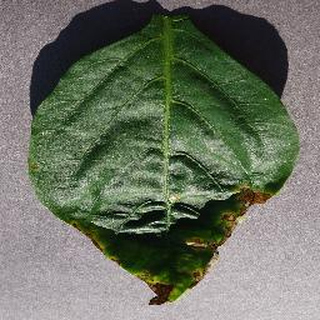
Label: bell_pepper_bacterial_spot